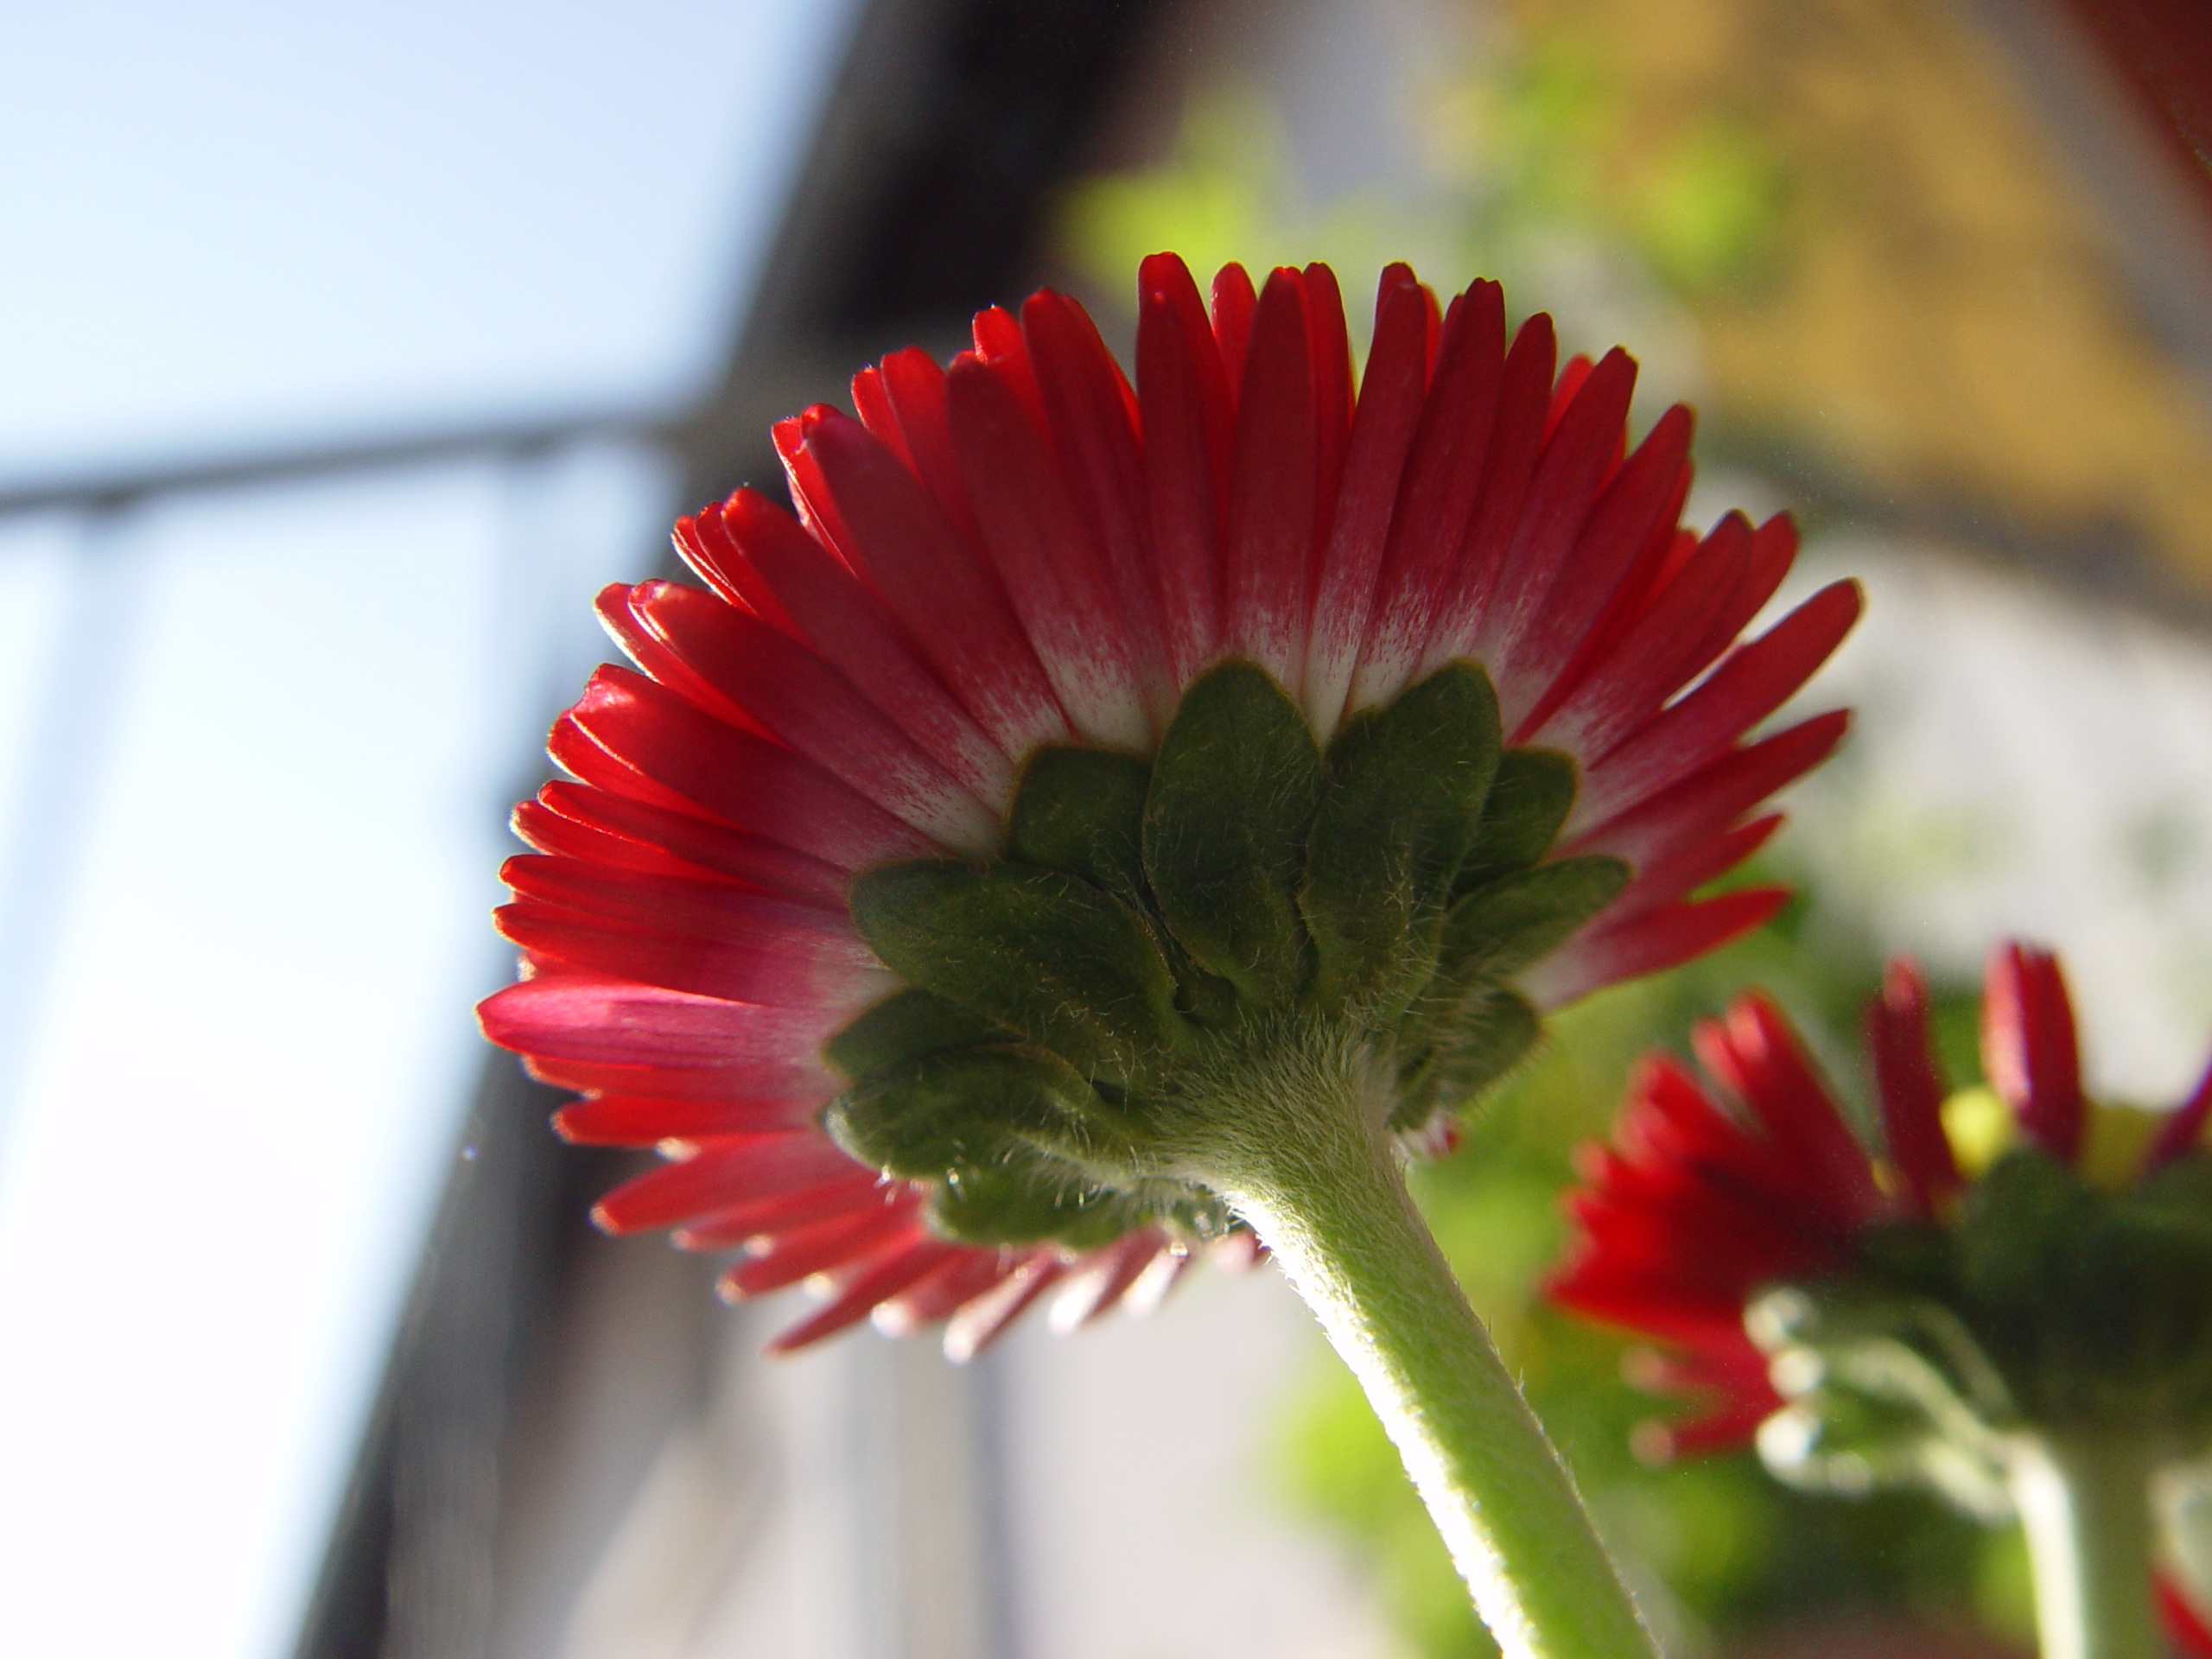
blossom, plant, flower, petal, bloom, daisy, spring, red, botany, flora, close up, gerbera, poppy, floristry, dianthus, macro photography, flowering plant, daisy family, plant stem, land plant